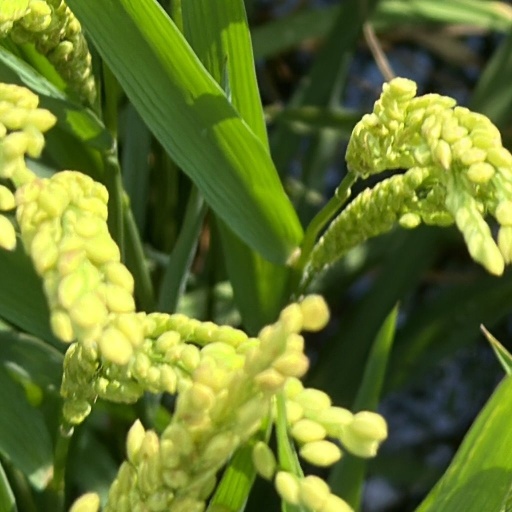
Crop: rice